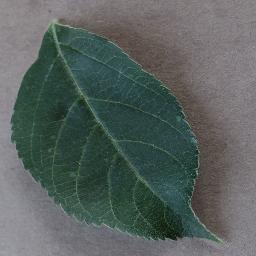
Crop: apple
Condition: healthy